Lucio Tan

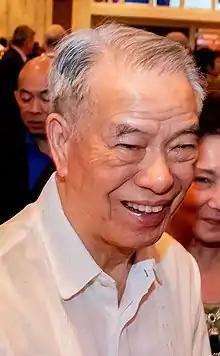
Tan in 2018

Lucio Chua Tan Sr. (born July 17, 1934) is a Filipino billionaire businessman and philanthropist. He presides over the Filipino conglomerate company LT Group, Inc., a company with extensive business interests in sports, banking, airline, liquor, tobacco, real estate, beverages, and education. As of November 2024, "Forbes" estimated his net worth at US$2.8 billion.